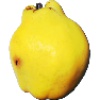
Label: quince